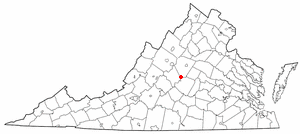
Scottsville est une municipalité américaine principalement située dans le comté d'Albemarle en Virginie. Selon le recensement de 2010, sa population est de 566 habitants.